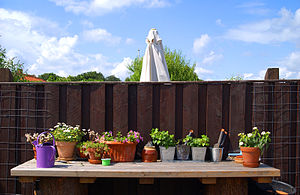
Urtepotte / Anvendelse
Havebord med urtepotter i terrakotta og aluminium.
Havebord med potteplanter.
En urtepotte bruges til at dyrke potteplanter i. I urtepotten er der som oftest et drænhul i bunden, så overskydende vand kan løbe af. Nogle planter profiterer af vanding i underskålen. Er urtepotten ikke udstyret med et drænhul, er der behov for et drænlag i pottens bund. Dette drænlag kan bestå af letklinker eller sten.